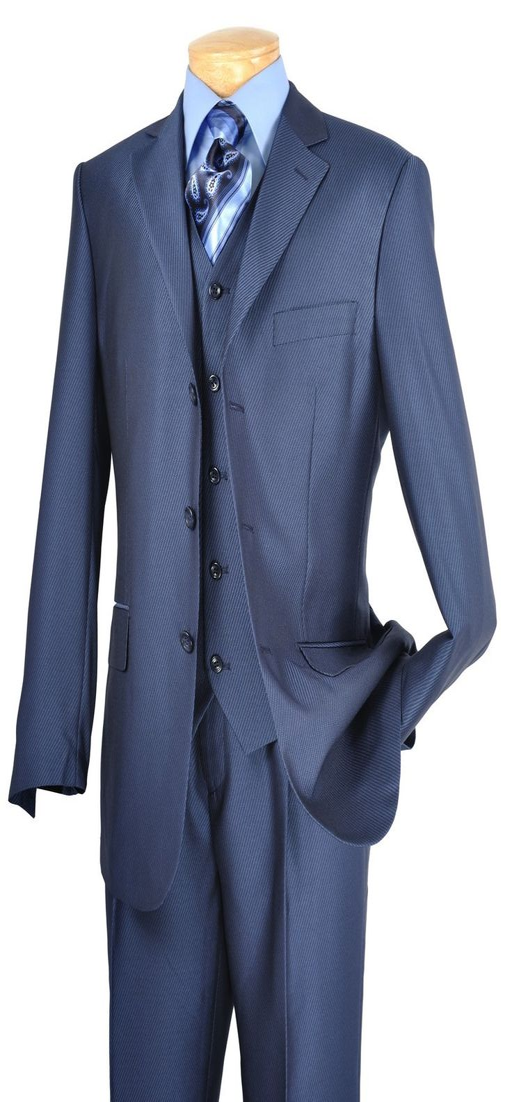
this the suit my design team choose for me to wear for the interviews .